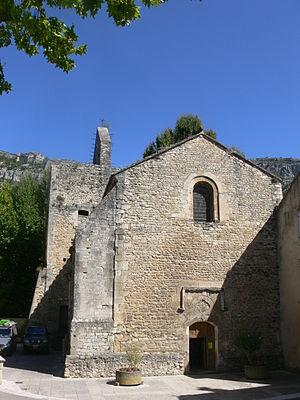
Fontaine-de-Vaucluse - église
Fontaine-de-Vaucluse est une commune française située dans le département du Vaucluse, en région Provence-Alpes-Côte d'Azur.